Wishaw

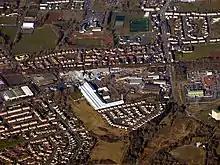
Wishaw Sports Centre from the air (top centre), during winter.

In 1801 the population of Wishaw was about 400 and that of the whole parish only 1,972. In the 1830s Lord Belhaven set up a distillery in Wishaw. Other nineteenth century industries included coal mining, iron and steel making, foundry work, railway-waggon building and fire-clay making. Wishaw grew dramatically in the 1830s, with railways and gasworks coming to the town, many collieries opening during this time period. In 1840, the Old Parish Church was built. By the time the Caledonian Railway's main line came through Wishaw in 1848 it was a major mining centre fueling an important part of Scotland's industrial heartland. There were also factories for needle-work and tambouring, and confectionery. In 1848 Polish composer Frédéric Chopin visited Wishaw. Chopin was entertained at Wishaw house and played there for the family, the Hamiltons of Belhaven (the event has been commemorated by local residents in the past).